List of Mexico–United States border crossings

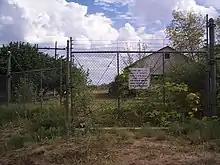
Closed Mexican border station at Lochiel, Arizona

This table includes only those roads where the governments of either the US or Mexico once had Customs or Immigration services.